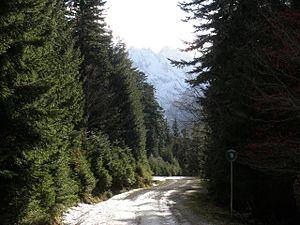
Ax 3 Domaines, anciennement appelée « Ax-Bonascre », est une station de sports d'hiver des Pyrénées créée en décembre 1955 et située en Ariège. La station est implantée à huit kilomètres d'Ax-les-Thermes sur les hauteurs de la commune, au cœur de la vallée d'Ax, dans la vallée de la Haute-Ariège. Elle est distante de 30 kilomètres de la frontière entre la France et l'Andorre au sud, 30 kilomètres de Tarascon-sur-Ariège au nord-ouest, 20 kilomètres du col de Pailhères à l'est et 120 kilomètres de Toulouse au nord.